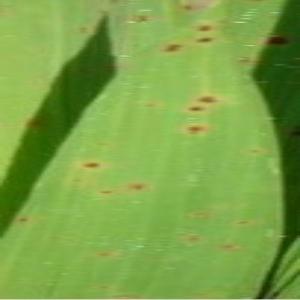
Disease: Brownspot